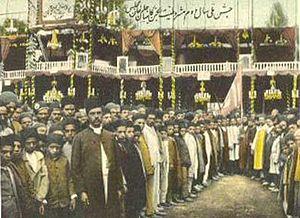
La communauté juive en Iran est parmi les plus anciennes du monde ; ses membres descendent des Juifs qui sont restés dans la région après l'exil en Babylone, quand les souverains achéménides du Premier Empire perse ont permis aux Juifs de retourner à Jérusalem.